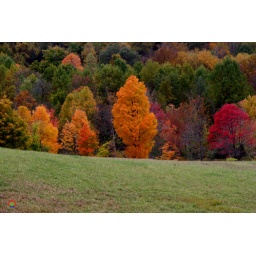
Fall trees behind a pasture taken along Hortontown Hill Road in Hopewell Junction, New York